Kent State shootings

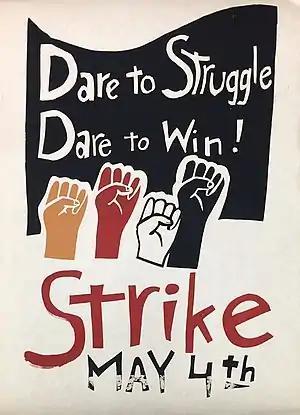
Poster calling for a student strike on May 4, 1970

President John F. Kennedy increased U.S. involvement in the Vietnam War, sending 16,000 advisors in 1963, up from the 900 that President Dwight D. Eisenhower sent. Lyndon B. Johnson significantly escalated involvement, raising the number of American troops in Vietnam to 100,000 in 1965, and eventually to more than 500,000 combat troops in 1968 with no tangible results and with increasing opposition and protests at home. When Richard M. Nixon was elected in 1968, he promised to end the conflict, claiming he had a secret plan. According to Walter Isaacson, Nixon concluded soon after taking office that the Vietnam War could not be won, and he was determined to end it quickly. The massacre by American troops of 347 Vietnamese villagers, exposed in November 1969, heightened opposition to the war.